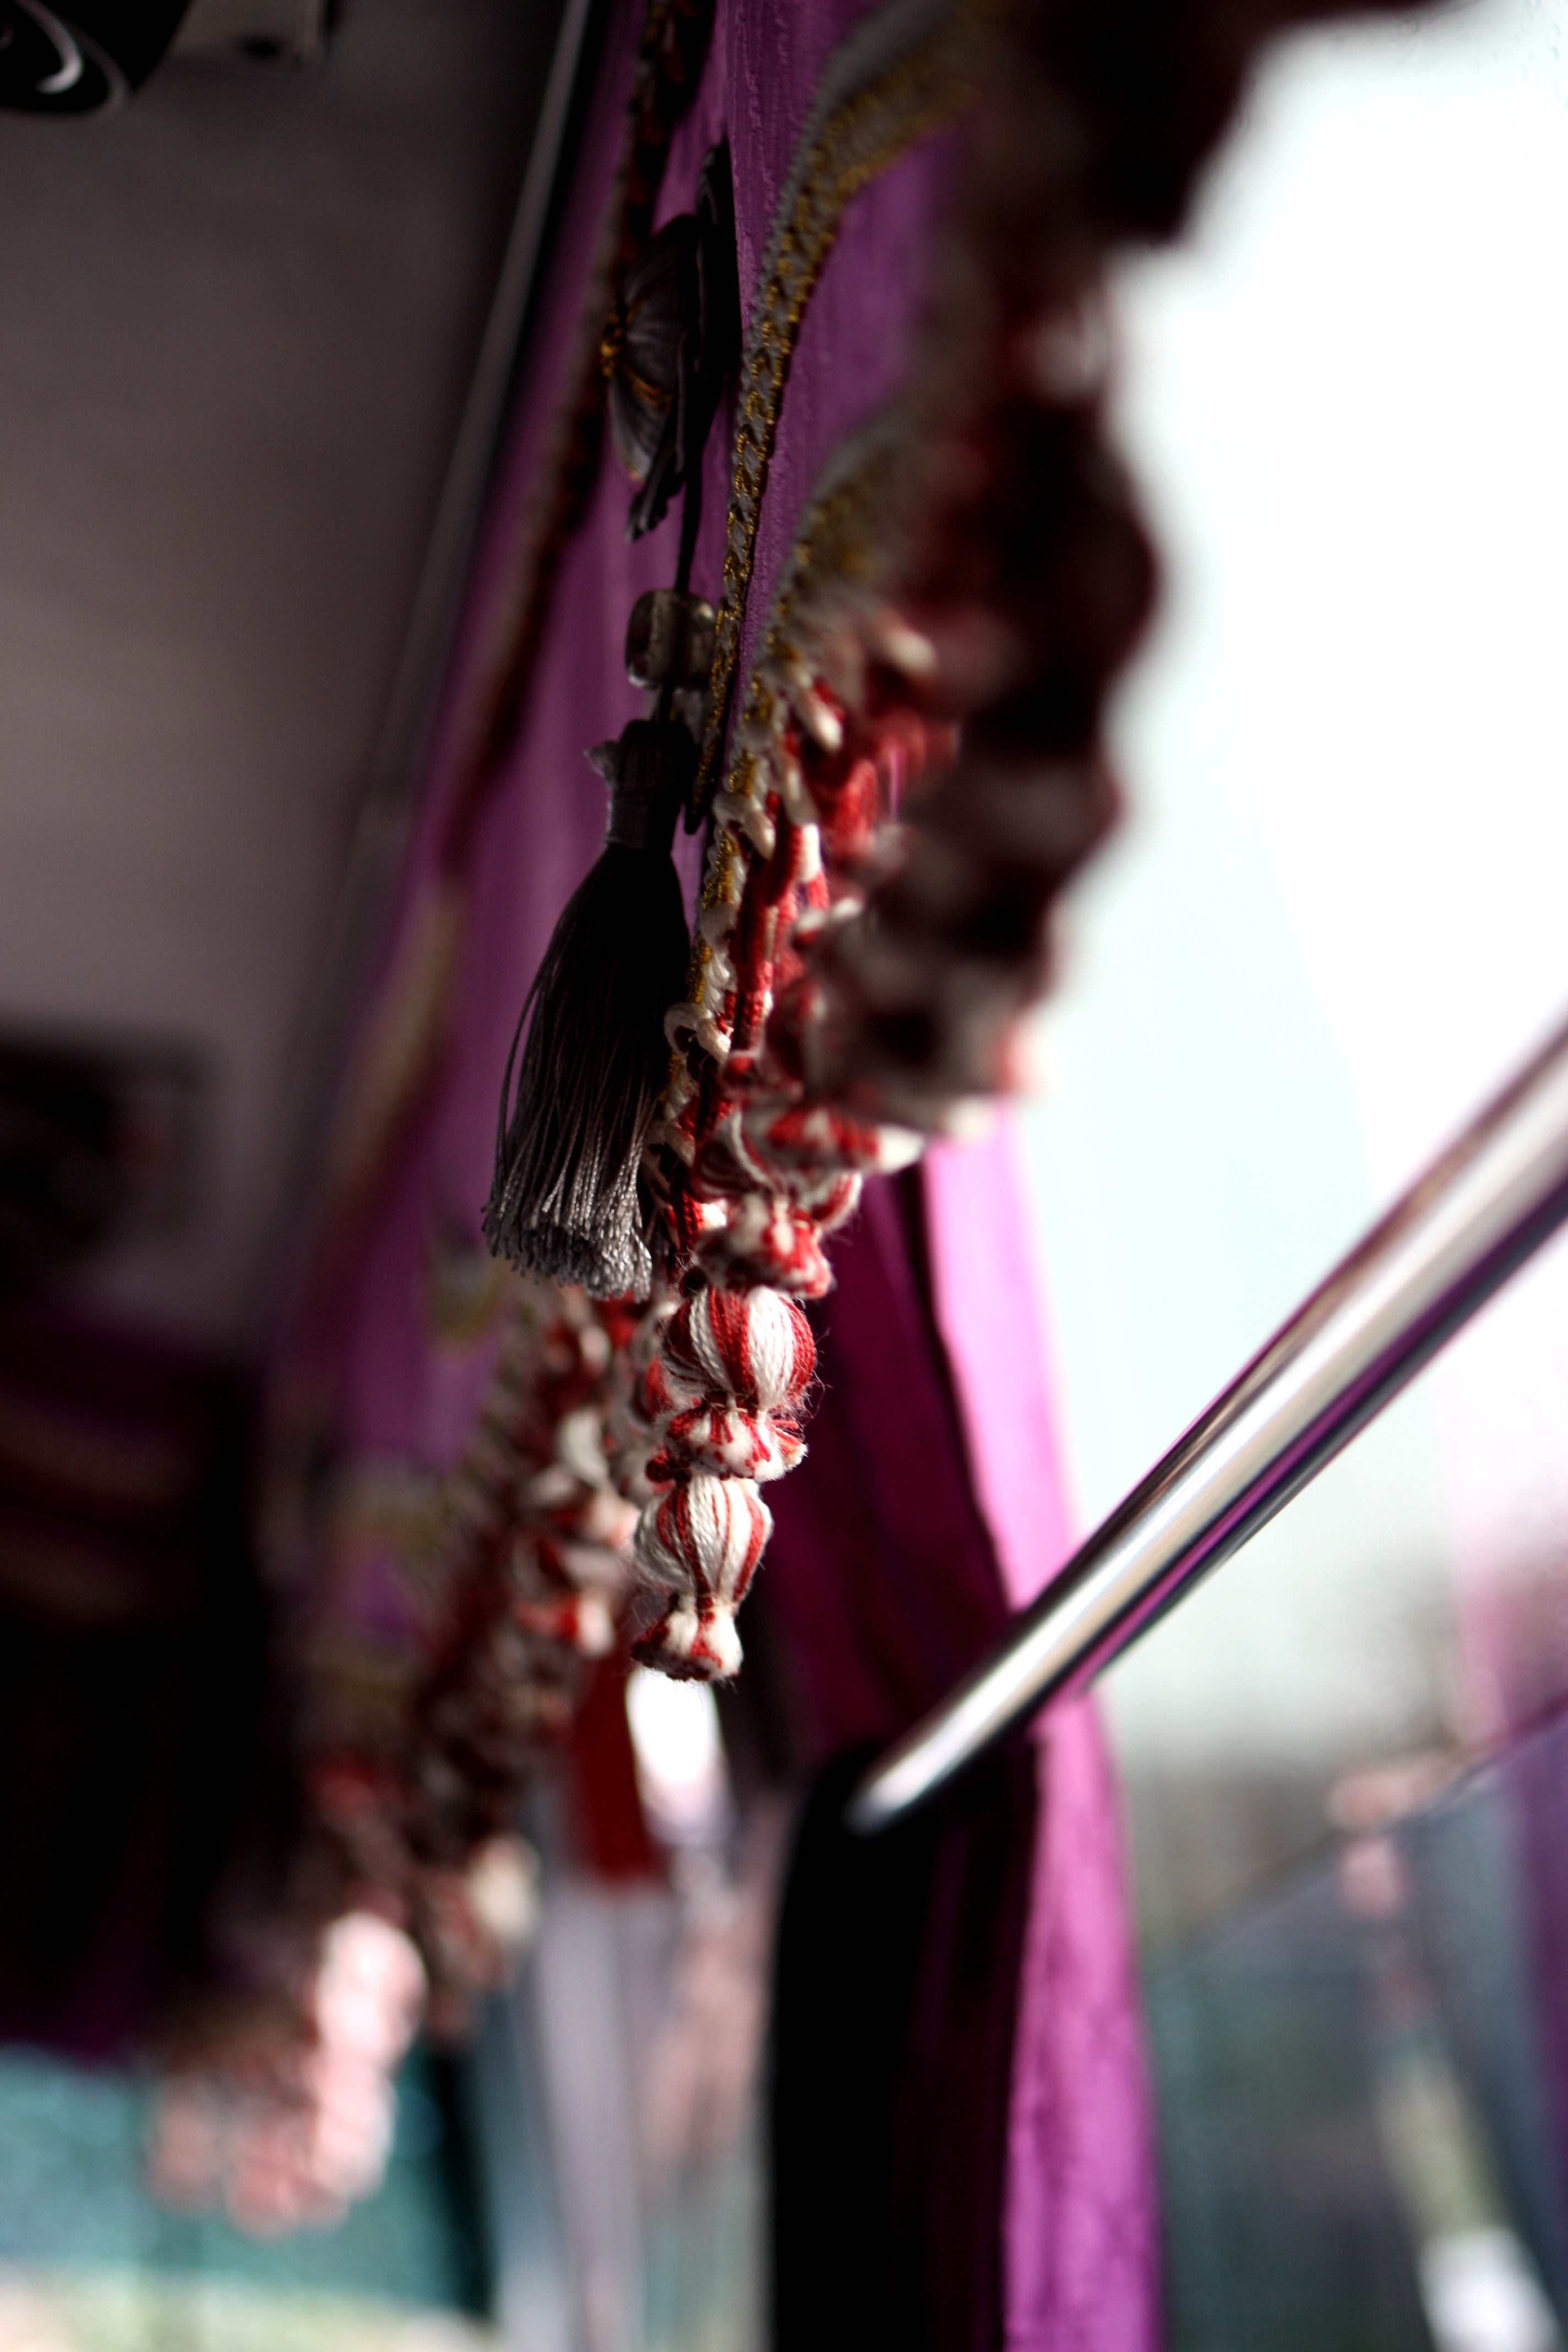
photography, flower, decoration, red, color, black, automotive, close up, photograph, image, visitor